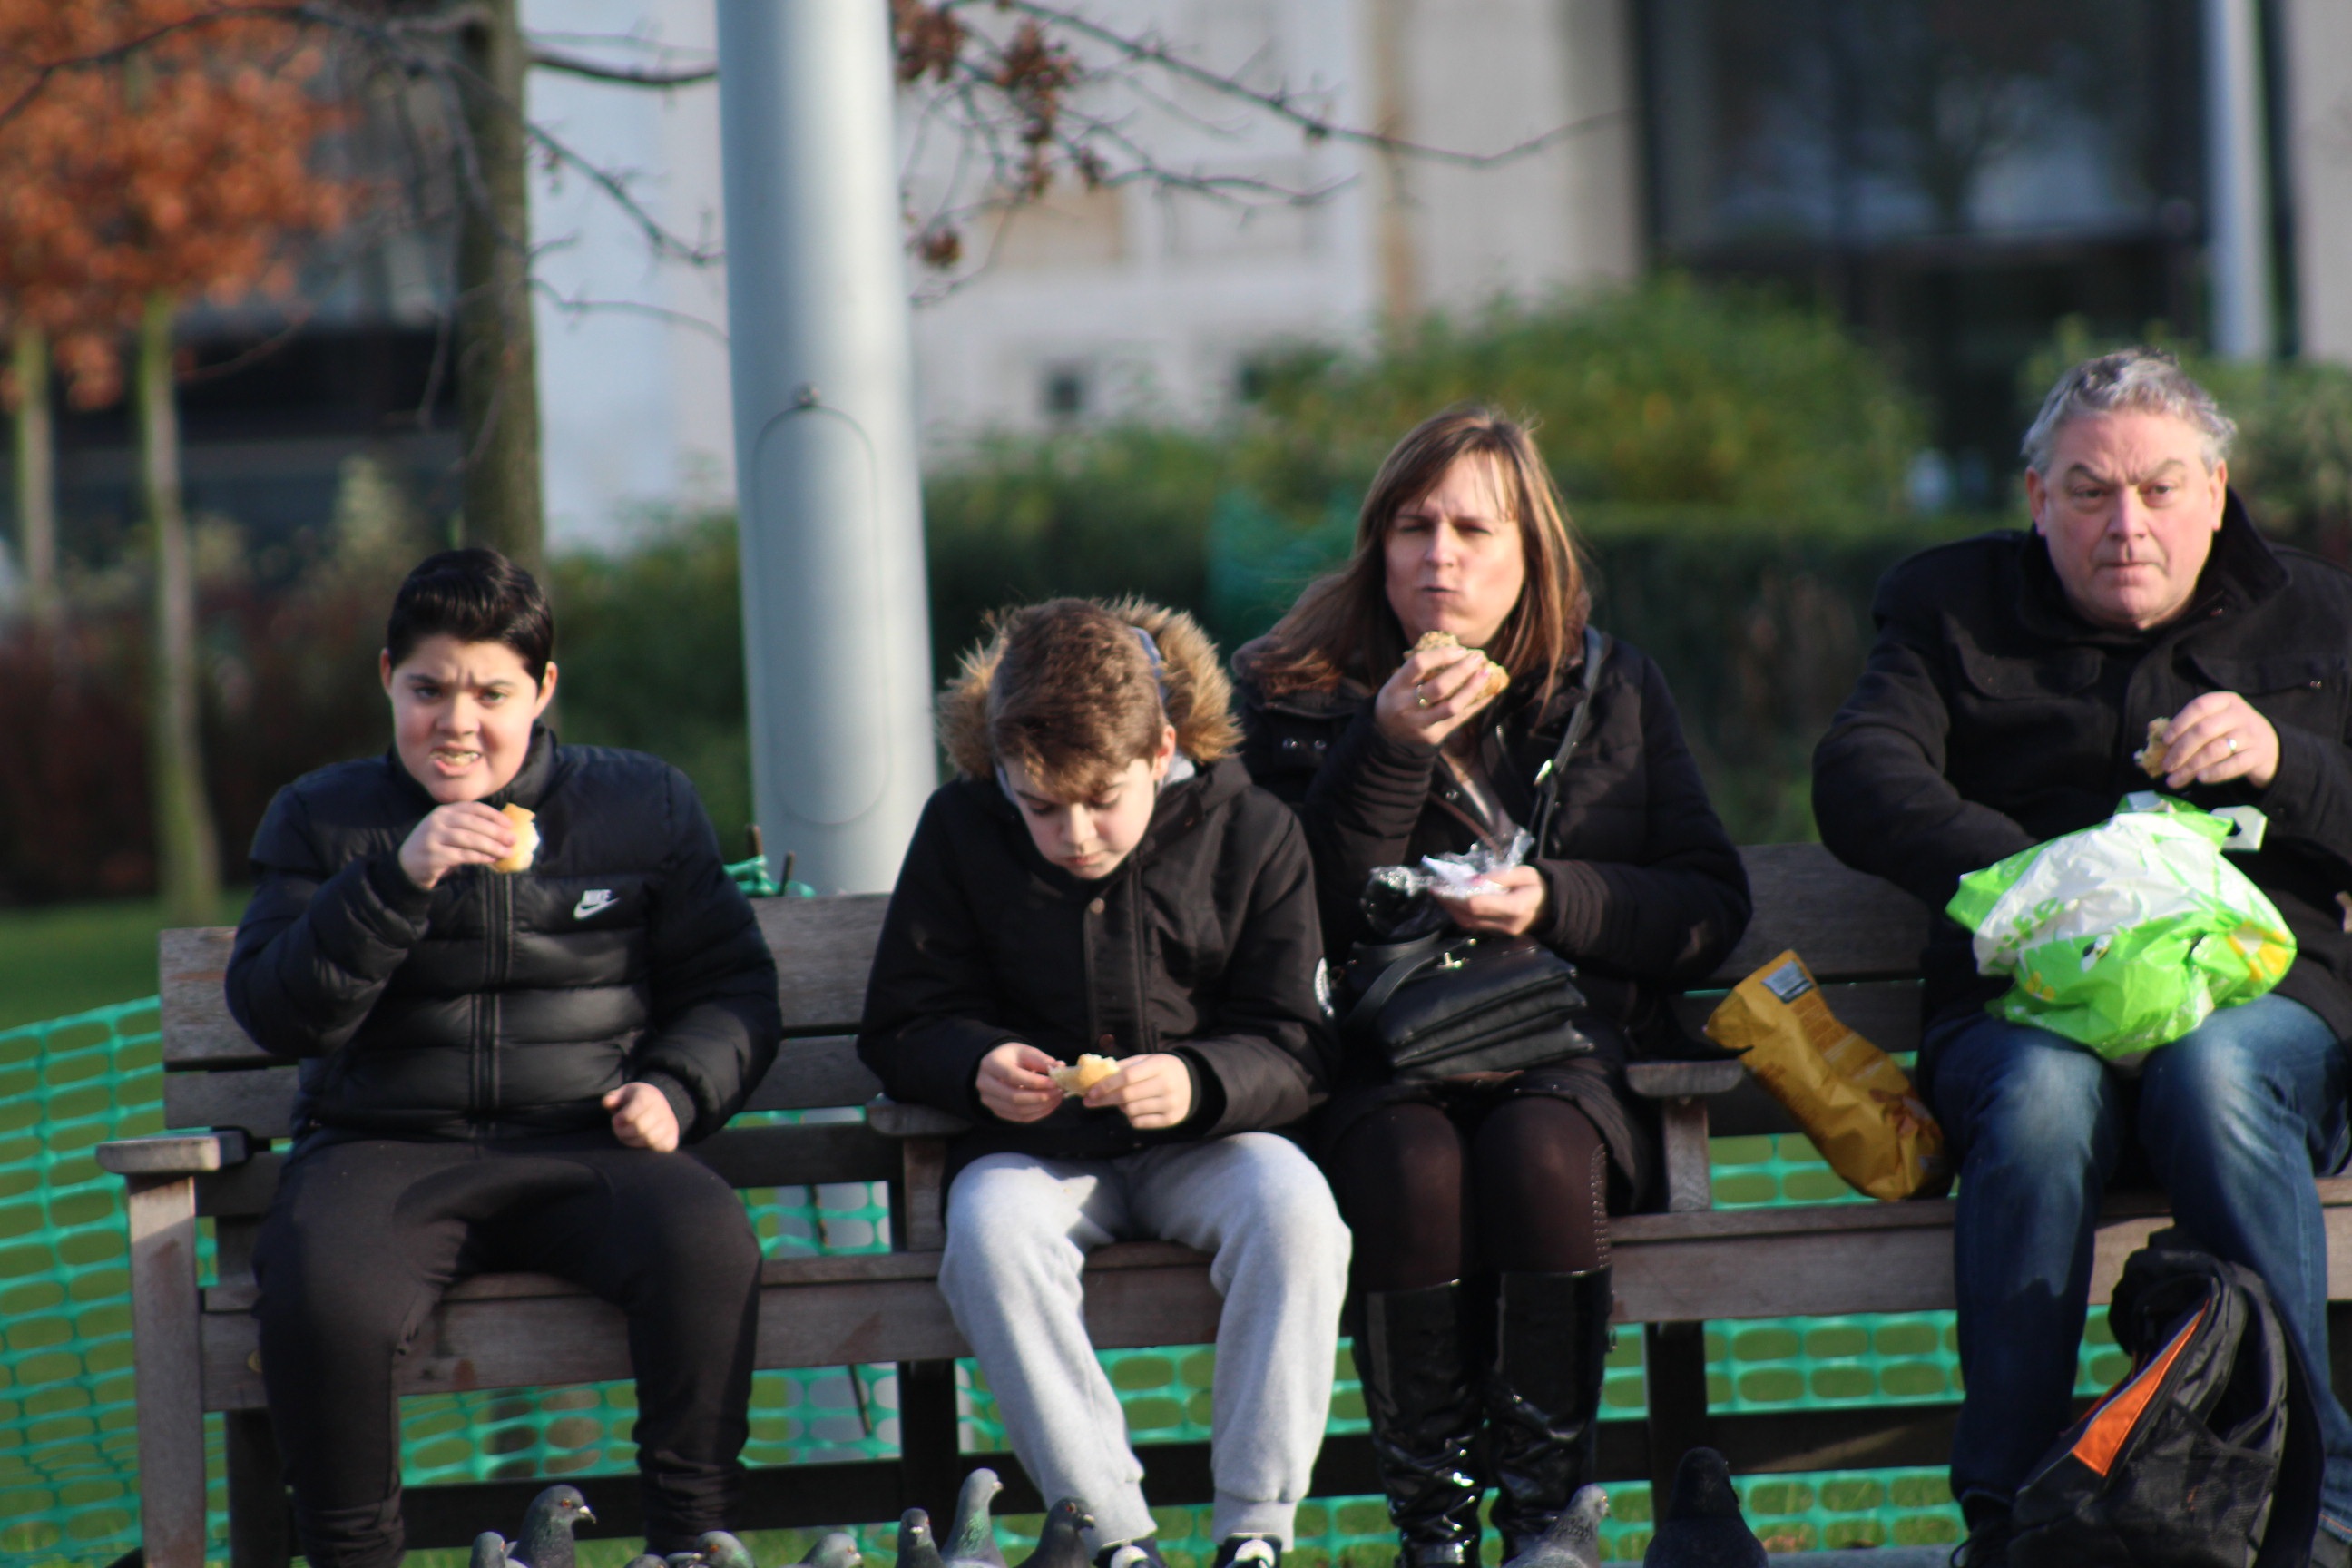
people, team, social group